Ottoman Imperial Harem

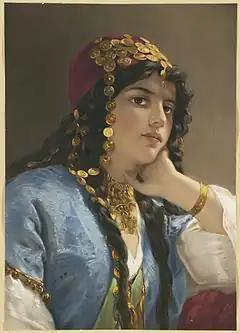
A "cariye" or imperial concubine.

The Imperial Harem of the Ottoman Empire was the Ottoman sultan's harem – composed of the concubines, wives, servants (both female slaves and eunuchs), female relatives and the sultan's concubines – occupying a secluded portion (seraglio) of the Ottoman imperial household. This institution played an important social function within the Ottoman court, and wielded considerable political authority in Ottoman affairs, especially during the long period known as the Sultanate of Women (approximately 1534 to 1683).